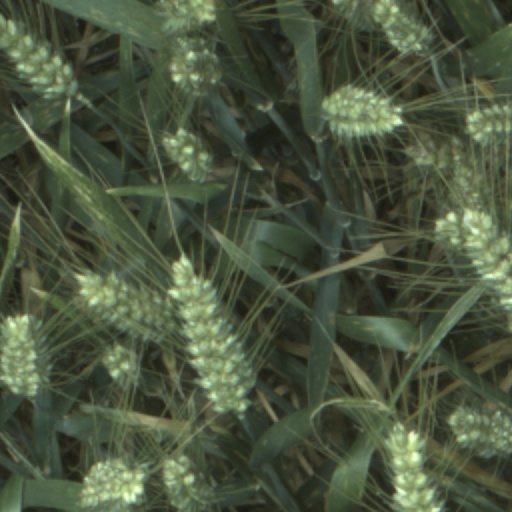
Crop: wheat